Icarex

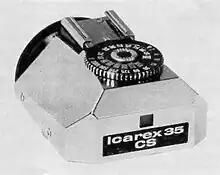
'CS' uncoupled eye-level pentaprism viewfinder with through-the-lens metering; shutter speeds must be transferred manually from the finder to the body.

Carl Zeiss AG previously had purchased a minority stake in Voigtländer in the 1940s and acquired the remainder of the company in 1956; Voigtländer released the Bessamatic/Ultramatic line of SLRs with leaf shutters and DKL-mount interchangeable lenses in the early 1960s, in direct competition with the Contaflex line. Voigtländer next developed a "Bessaflex" SLR prototype with a focal plane shutter by 1963 as a replacement for the Bessamatic/Ultramatic, but further development was paused as it would have competed in the same market segment against the existing Contaflex SLR line. However, faced with competition both at the high end for its Contarex line, and at the low end for the Contaflex, Zeiss Ikon decided to bring the "Bessaflex" project to market in 1966 as the "Icarex 35". The release of the "Icarex 35" in 1966 demonstrated the Voigtländer unit had been integrated completely into Zeiss Ikon. The "Icarex 35" had significant disadvantages compared to the competition at launch; there were no fast normal lenses, and neither of the two viewfinders (an eye-level pentaprism or folding waist-level finder) had an internal light meter.